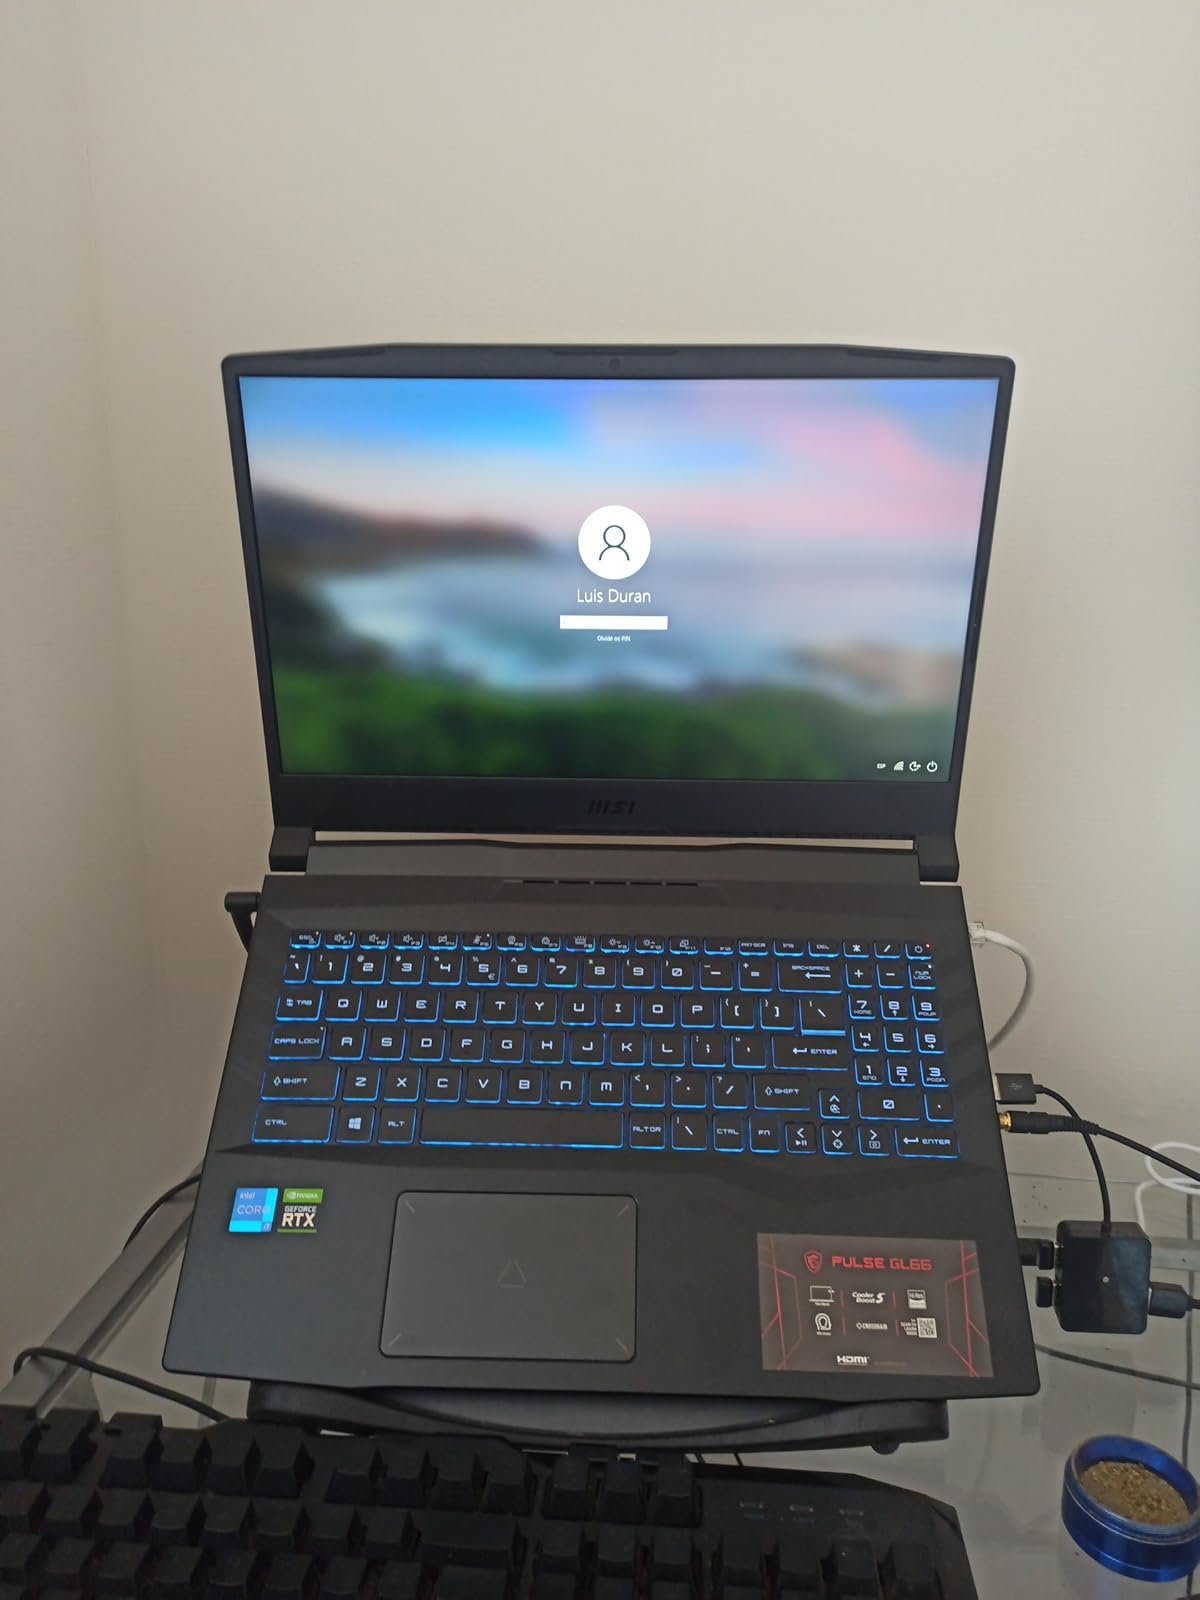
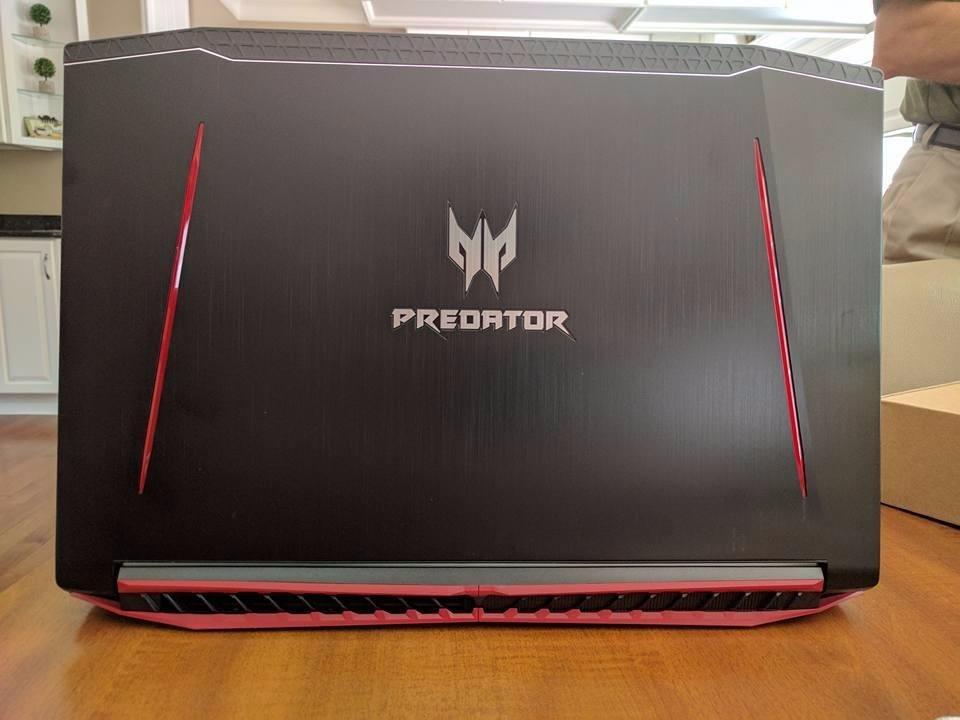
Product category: laptop
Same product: no